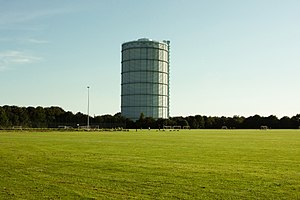
Køgevejens Gasbeholder
Køgevejens Gasbeholder var et af Københavns vartegn på grund af størrelsen (højde: 108 m, diameter: 54 m).[1]
Køgevej Gasbeholder. Også kendt som Valby Gassilo eller Gasbeholderen i Valby. Den er ikke i brug siden Sundby Gasværk blev lukket.
Køgevejens Gasbeholder var en 108 meter høj lyseblå gasbeholder i Valby, der indtil sommeren 2007 deponerede 200.000 m³ bygas af typen spaltgas. Det er en såkaldt tørgasbeholder, dvs. der brugtes ikke vand til at holde gassen indespærret.